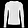
Label: Pullover